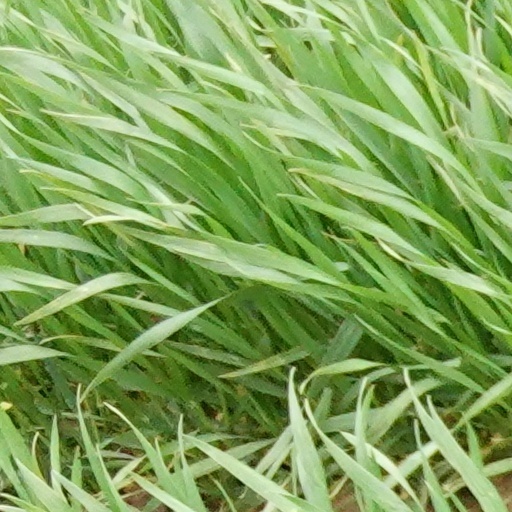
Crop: wheat